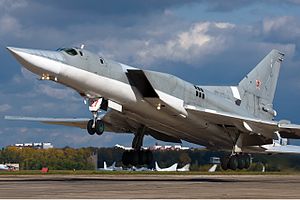
Tupolev Tu-22M
Russisk Tu-22M
Tupolev Tu-22M er et langtrækkende, supersonisk bombefly med variabel pilgeometri udviklet af flykonstruktørvirksomheden Tupolev i det daværende Sovjetunionen.